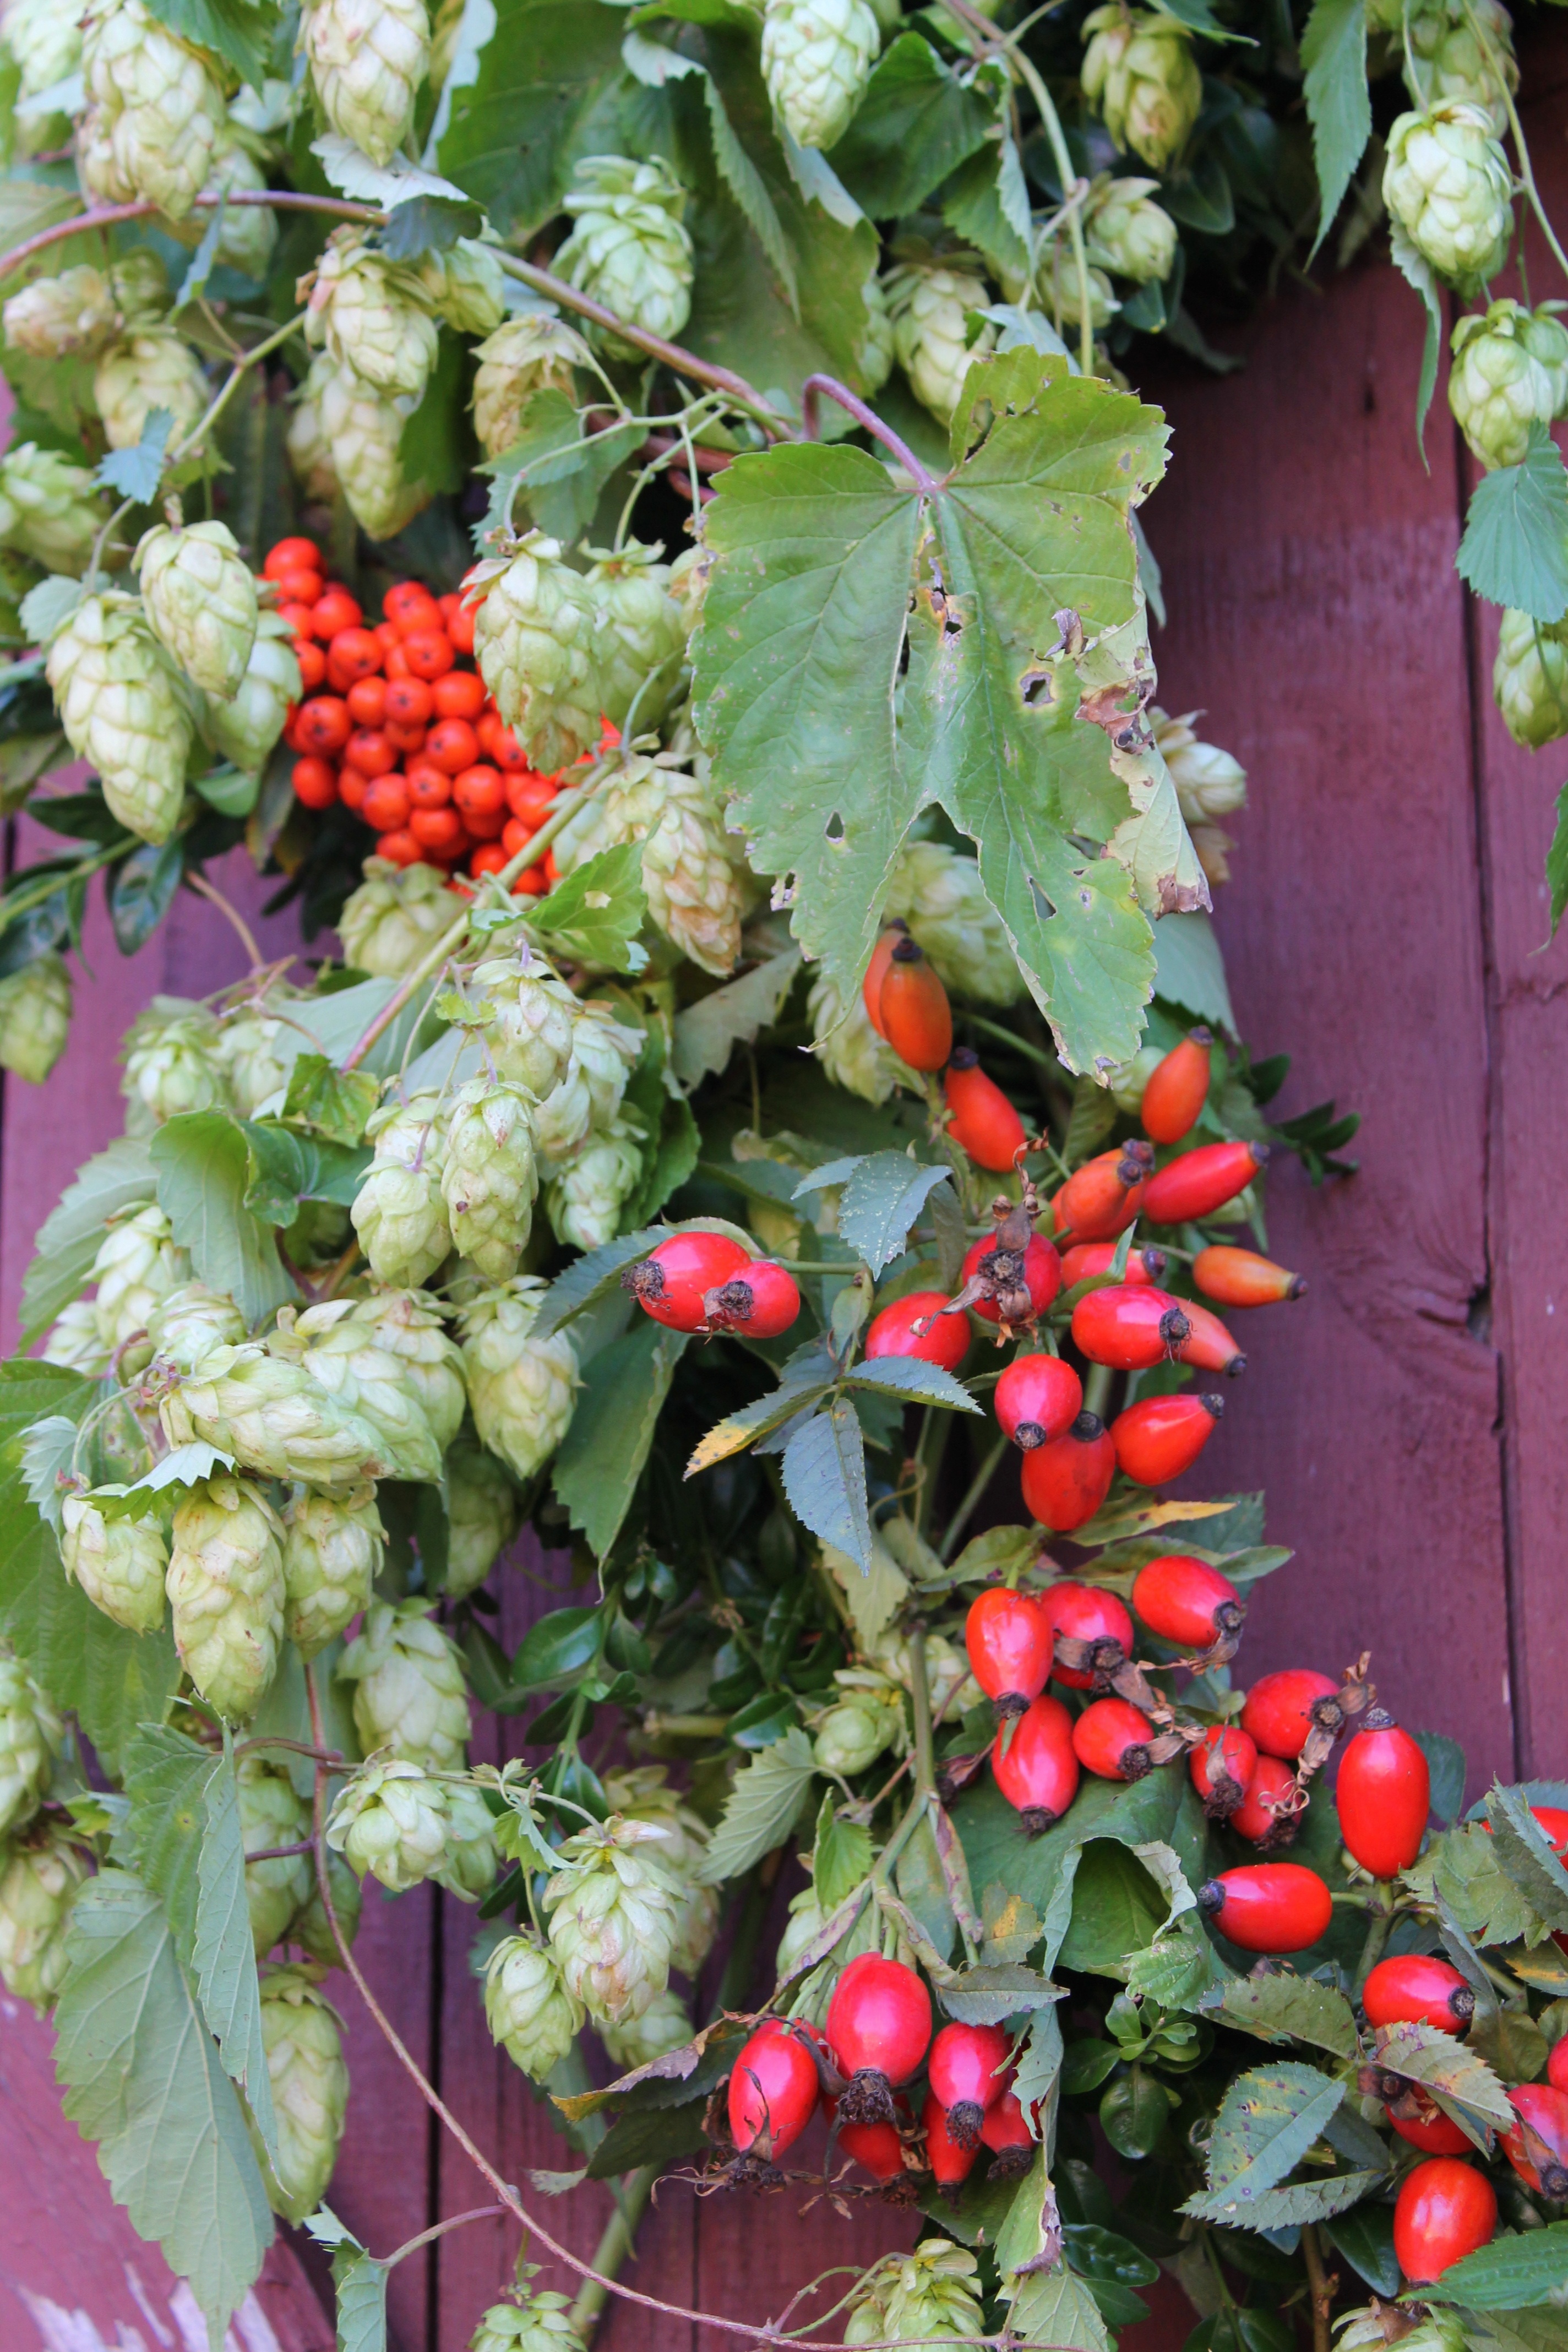
plant, fruit, leaf, flower, purple, decoration, food, red, produce, vegetable, autumn, garden, flora, leaves, shrub, october, hops, rose hip, flowering plant, land plant